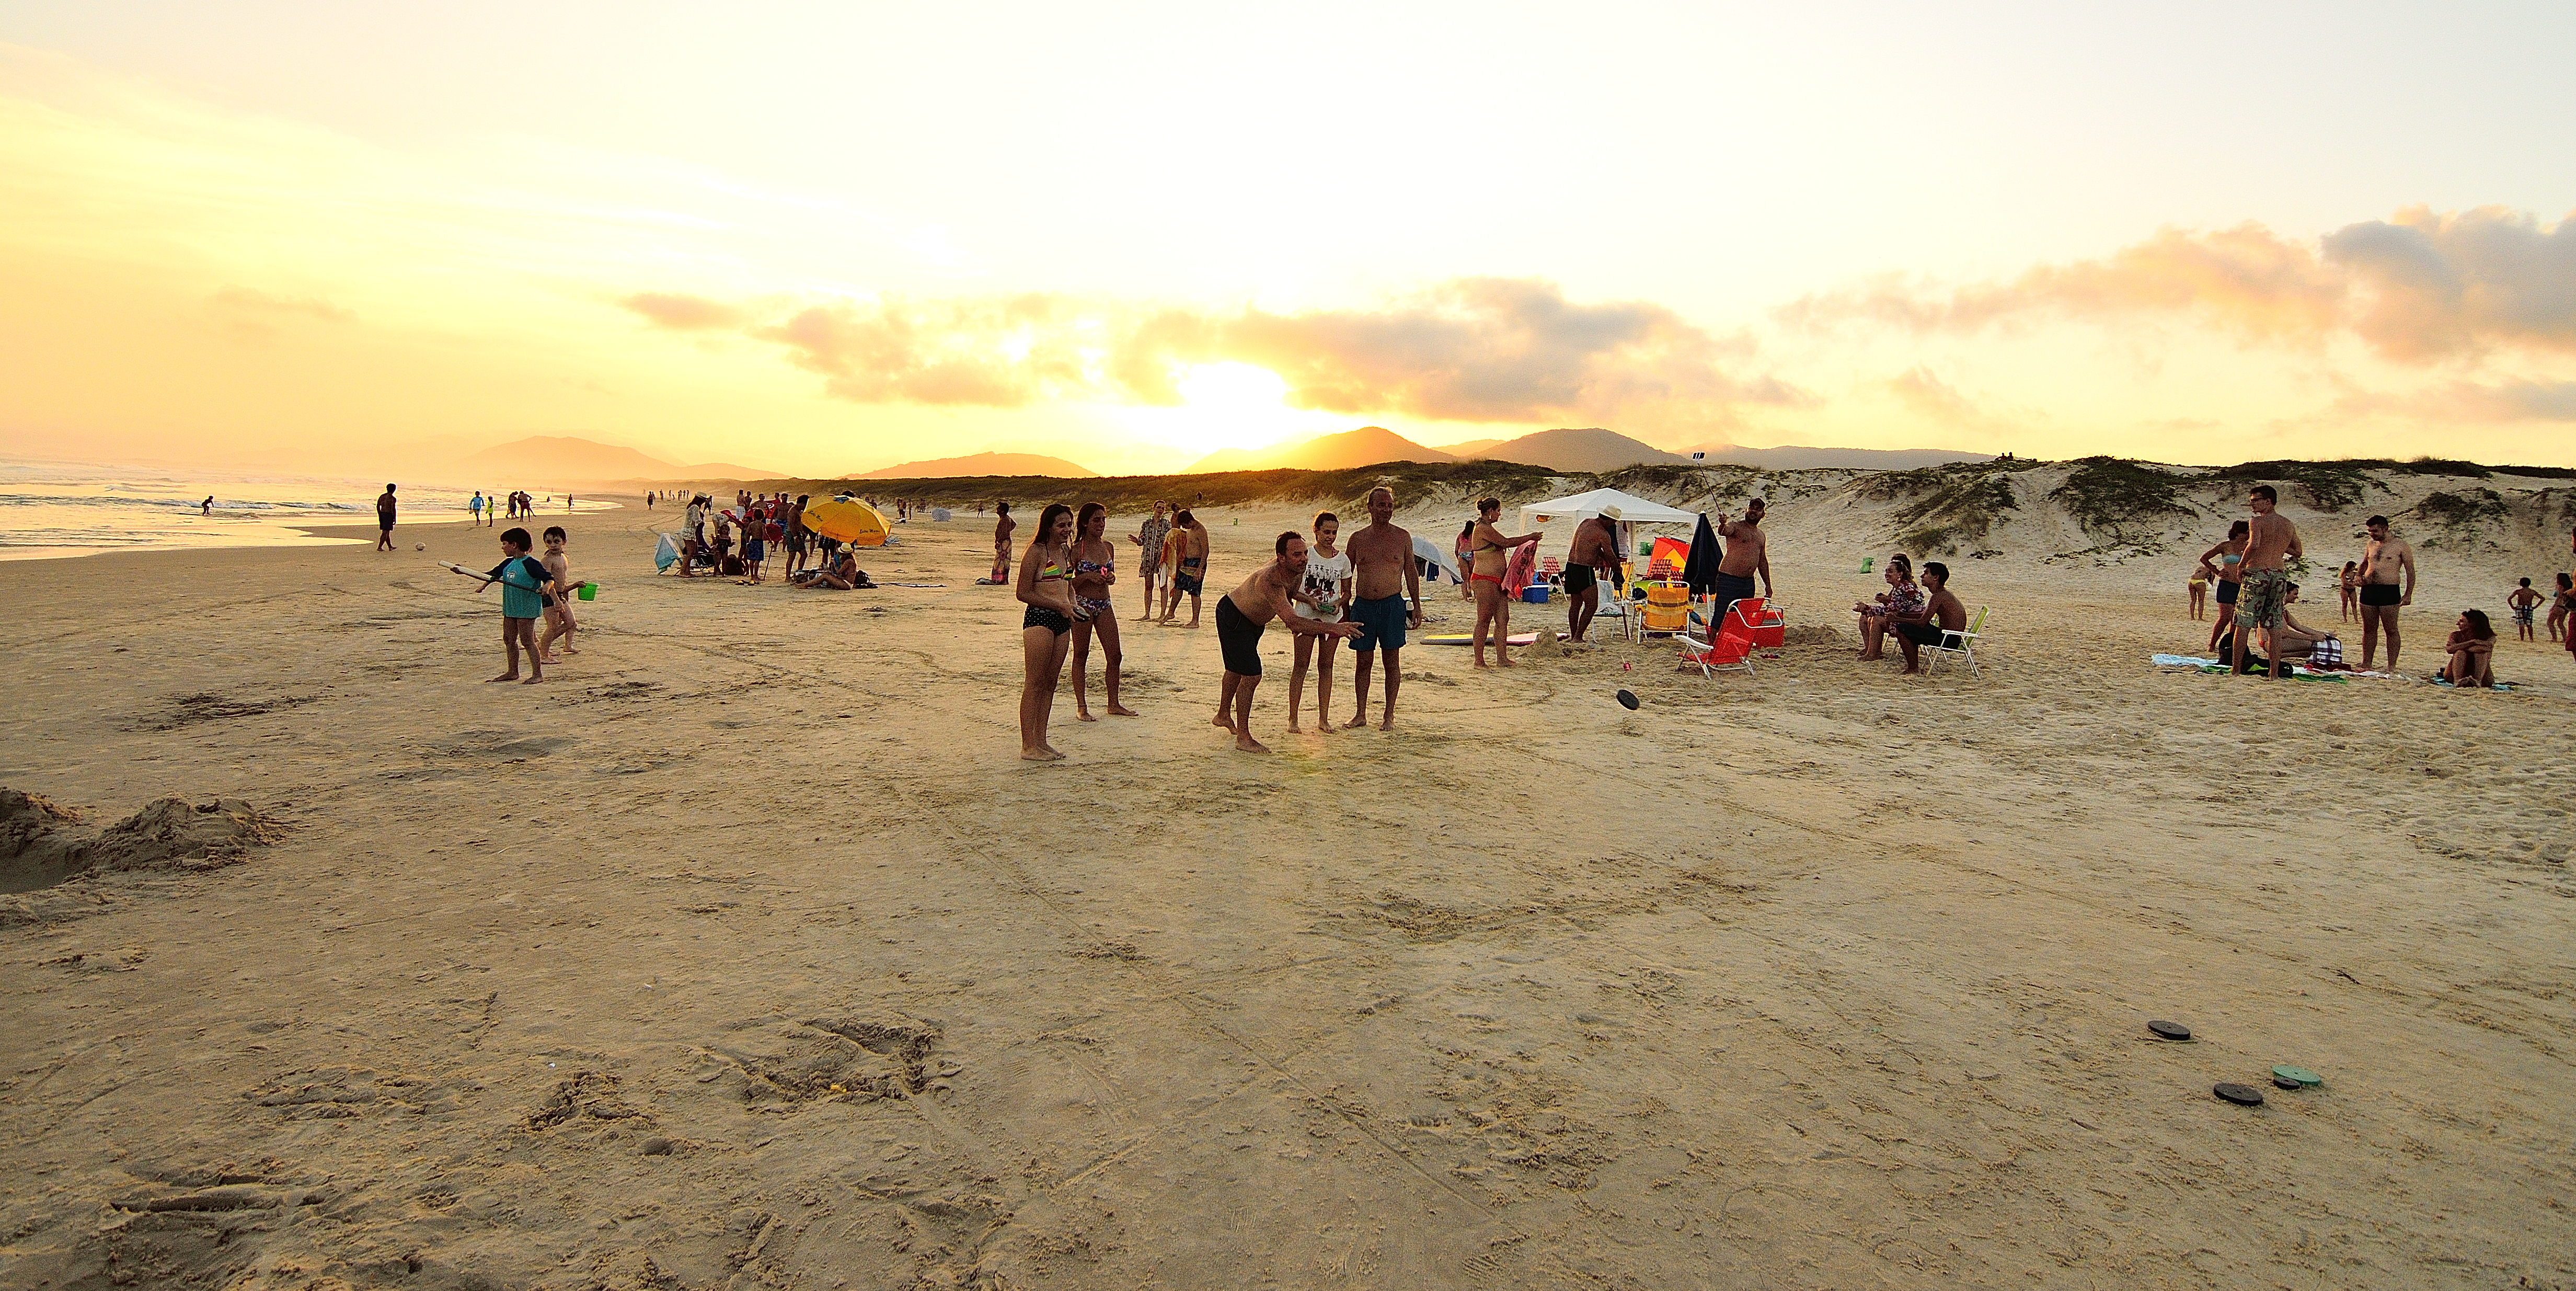
beach, sea, coast, sand, ocean, vacation, surf, material, body of water, praia, pordosol, brasil, atardecer, florianopolis, floripa, joaquina, natural environment